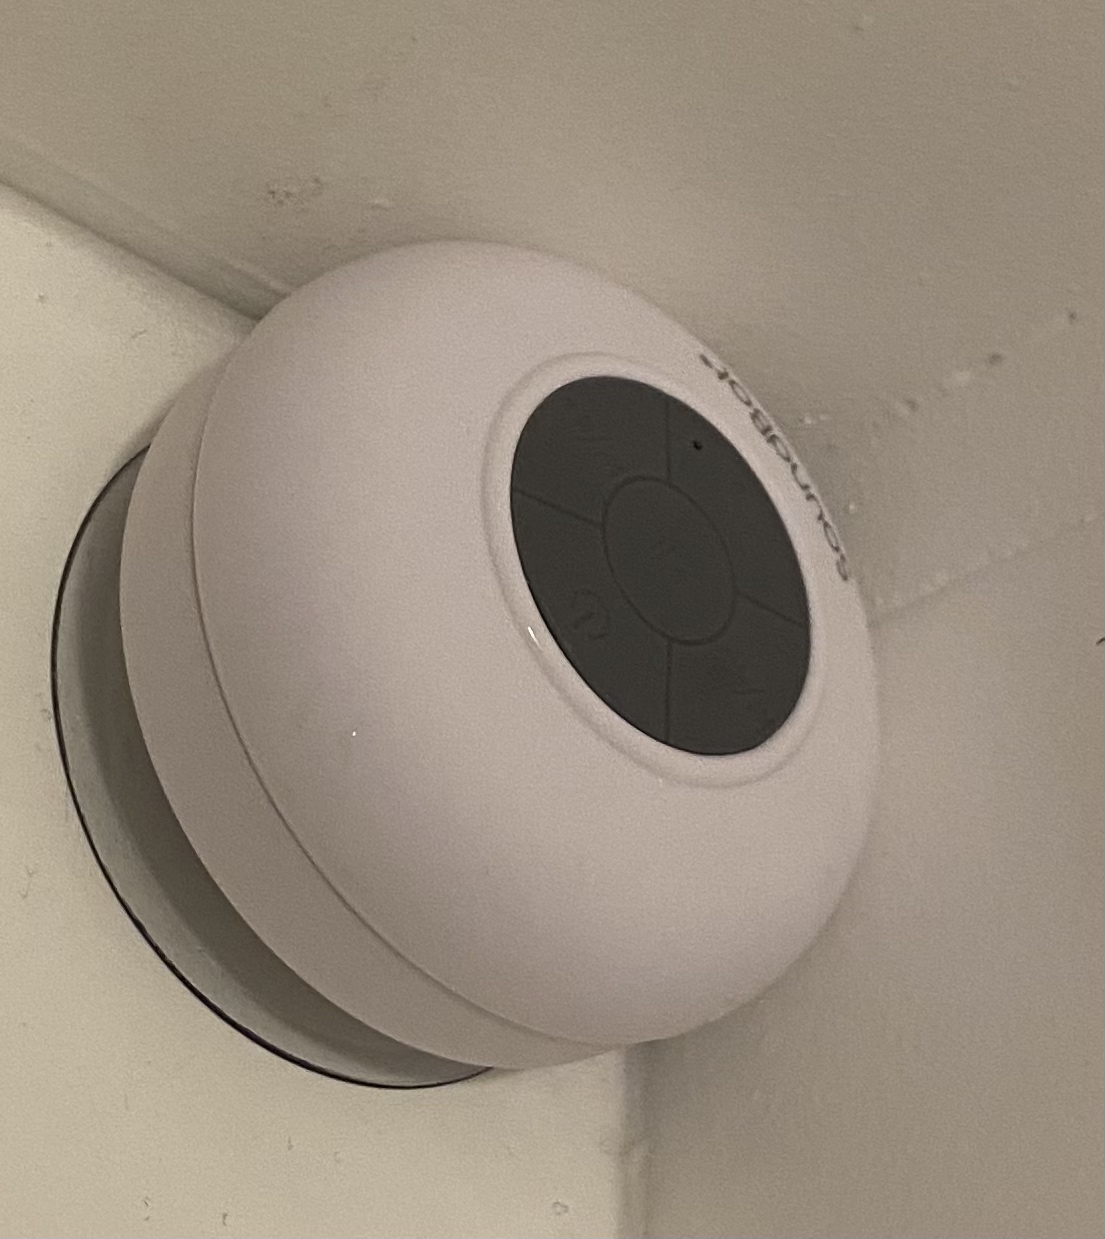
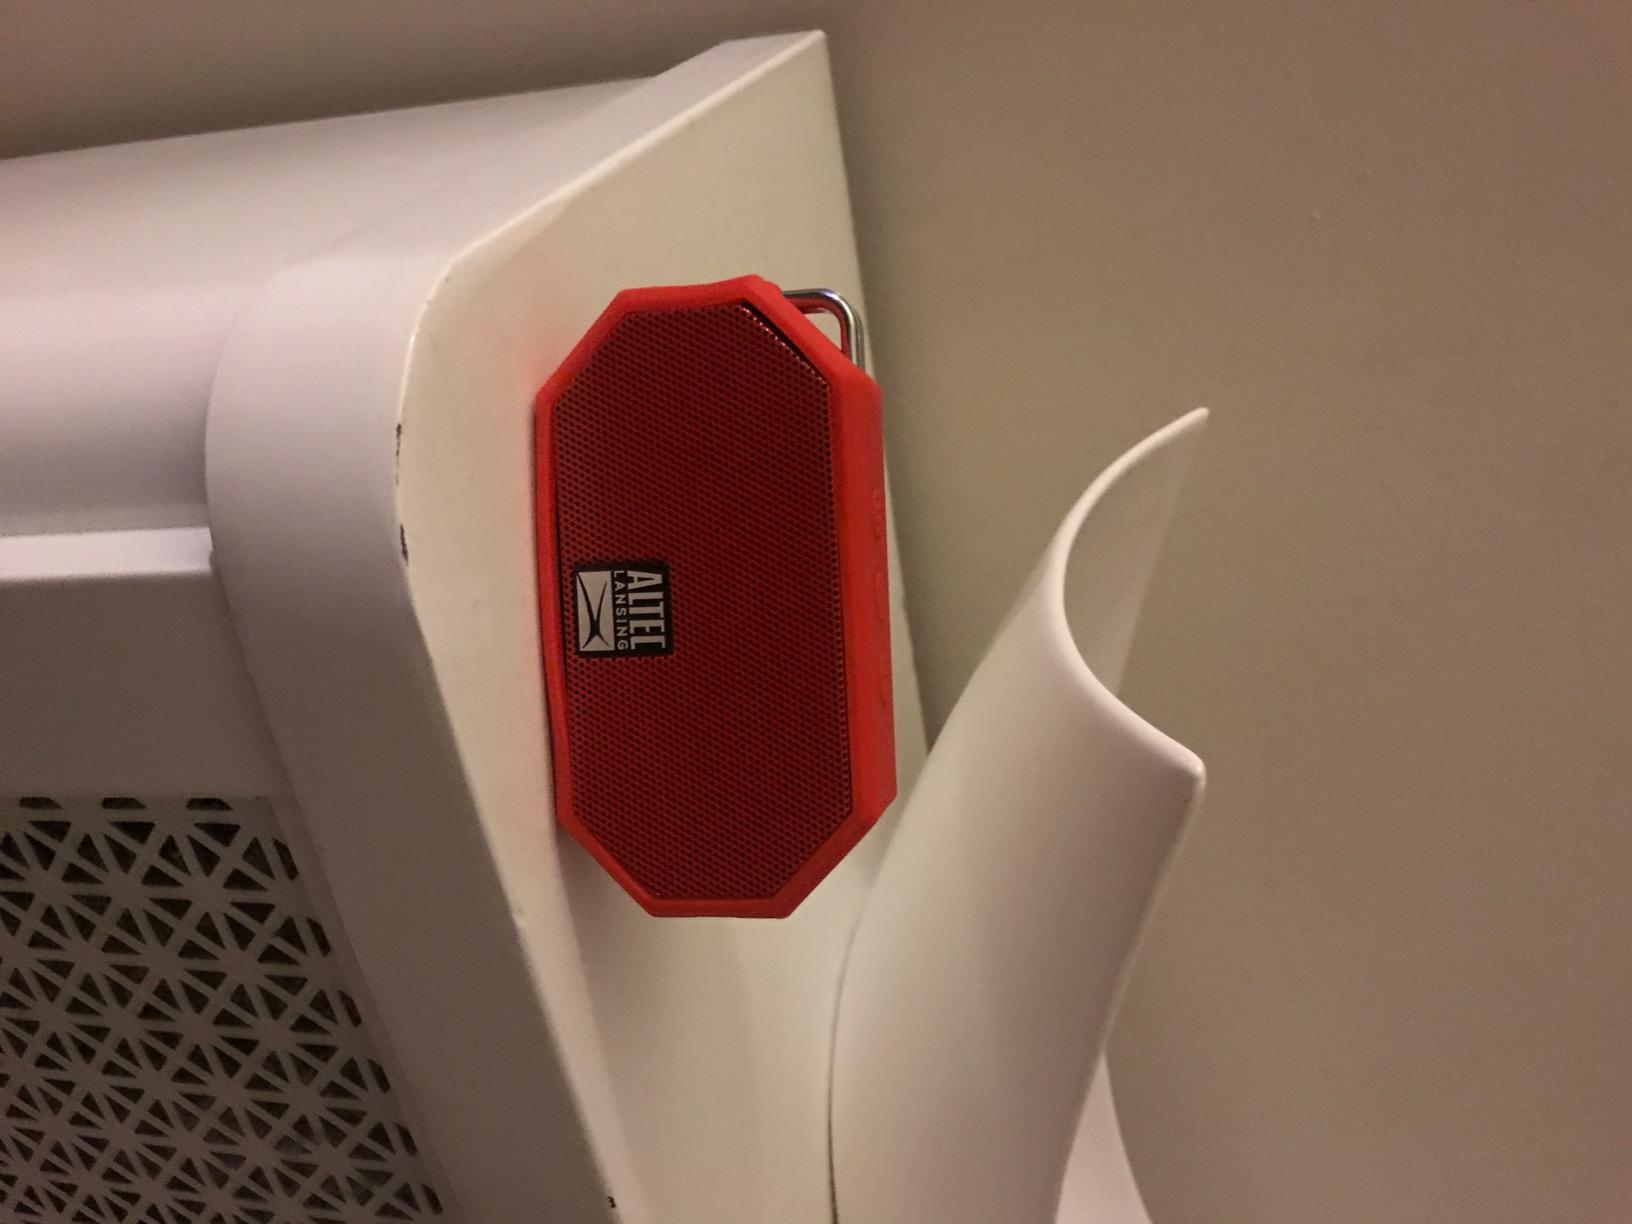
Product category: speaker
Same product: no